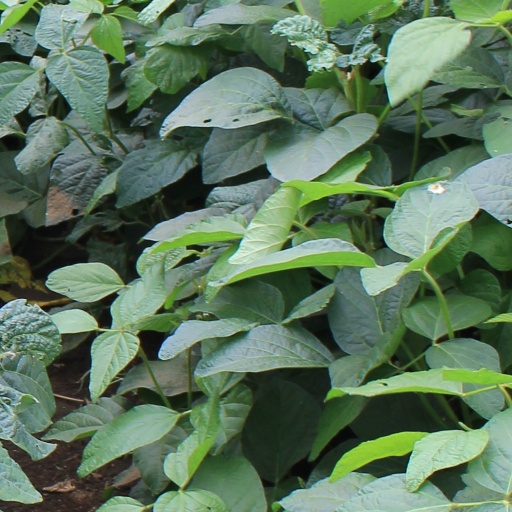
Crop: soybean